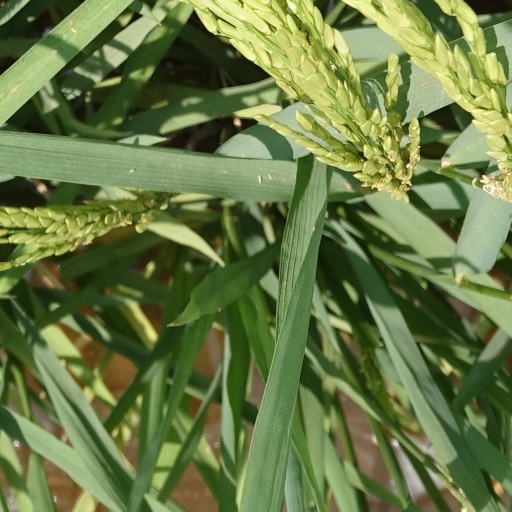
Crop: rice